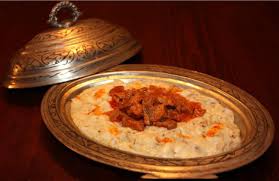
Yemek: hunkar_begendi